Point Lookout Sandstone

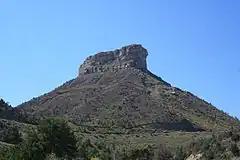
Point Lookout, Mesa Verde National Park

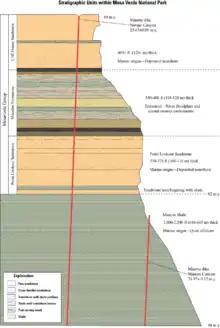
Stratigraphic section of formations exposed at the surface, Mesa Verde National Park, Colorado (USGS).

The Point Lookout Sandstone is a Cretaceous bedrock formation occurring in New Mexico and Colorado.